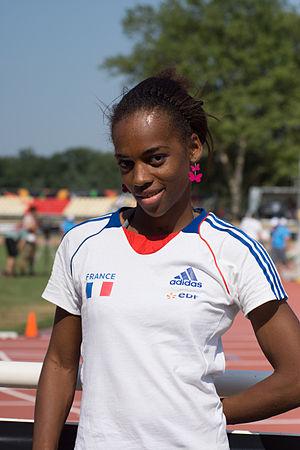
Mandy François-Elie lors des championnats du monde d'athlétisme IPC 2013.
Mandy François-Elie, née le 27 septembre 1989 au Lamentin, est une athlète handisport française.